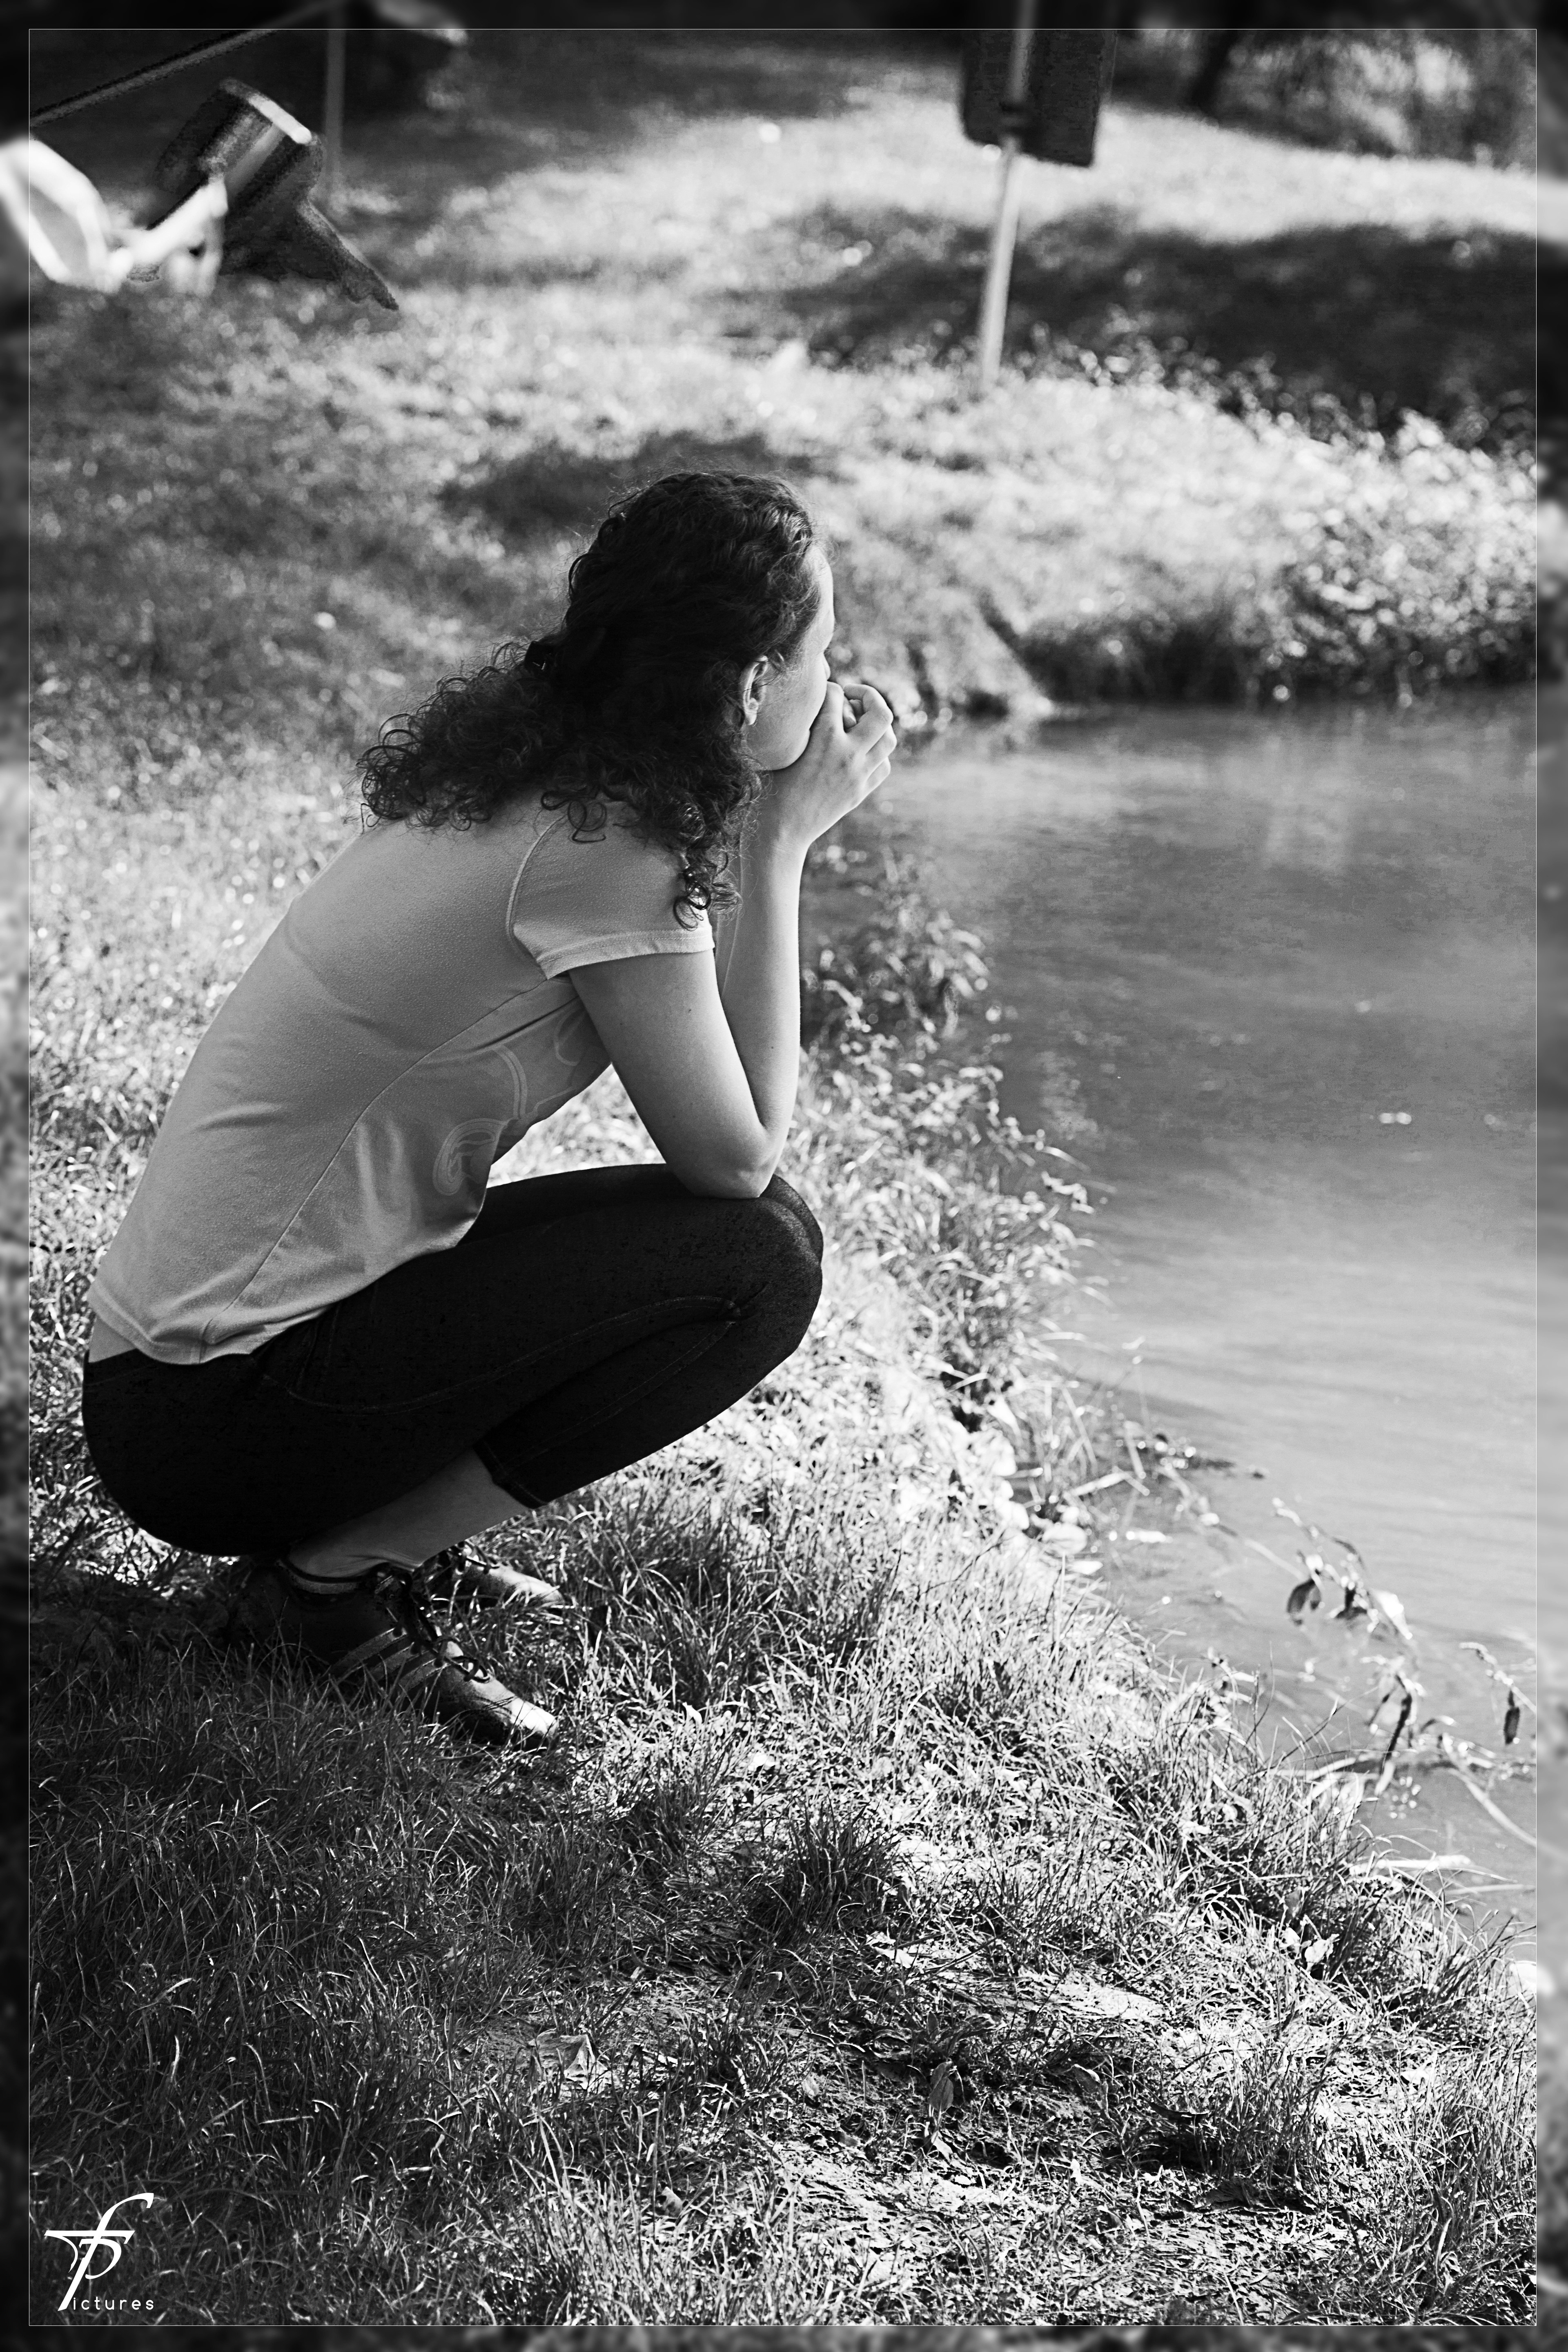
person, black and white, people, girl, woman, white, photography, female, portrait, sitting, park, child, black, monochrome, black white, outdoors, dress, happy, photograph, beauty, beautiful, pretty, emotion, photo shoot, monochrome photography, portrait photography, human positions